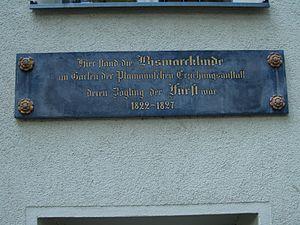
Le « Plamannsche Erziehungsanstalt », établissement d'éducation Plamann, était un internat de garçon à Berlin. L'école a été fondée en 1805 par le pédagogue Johann Ernst Plamann. Il était imprégné par les préceptes de Johann Heinrich Pestalozzi, qui se base sur un entraînement physique poussé. L'établissement est fermé en 1830 après 25 ans d'existence. Il est surtout connu pour avoir eu dans ses rangs Otto von Bismarck.
Johann Ernst Plamann est un pédagogue allemand. Partisan de l'Éducation nouvelle, il est le fondateur du Plamannsche Erziehungsanstalt.